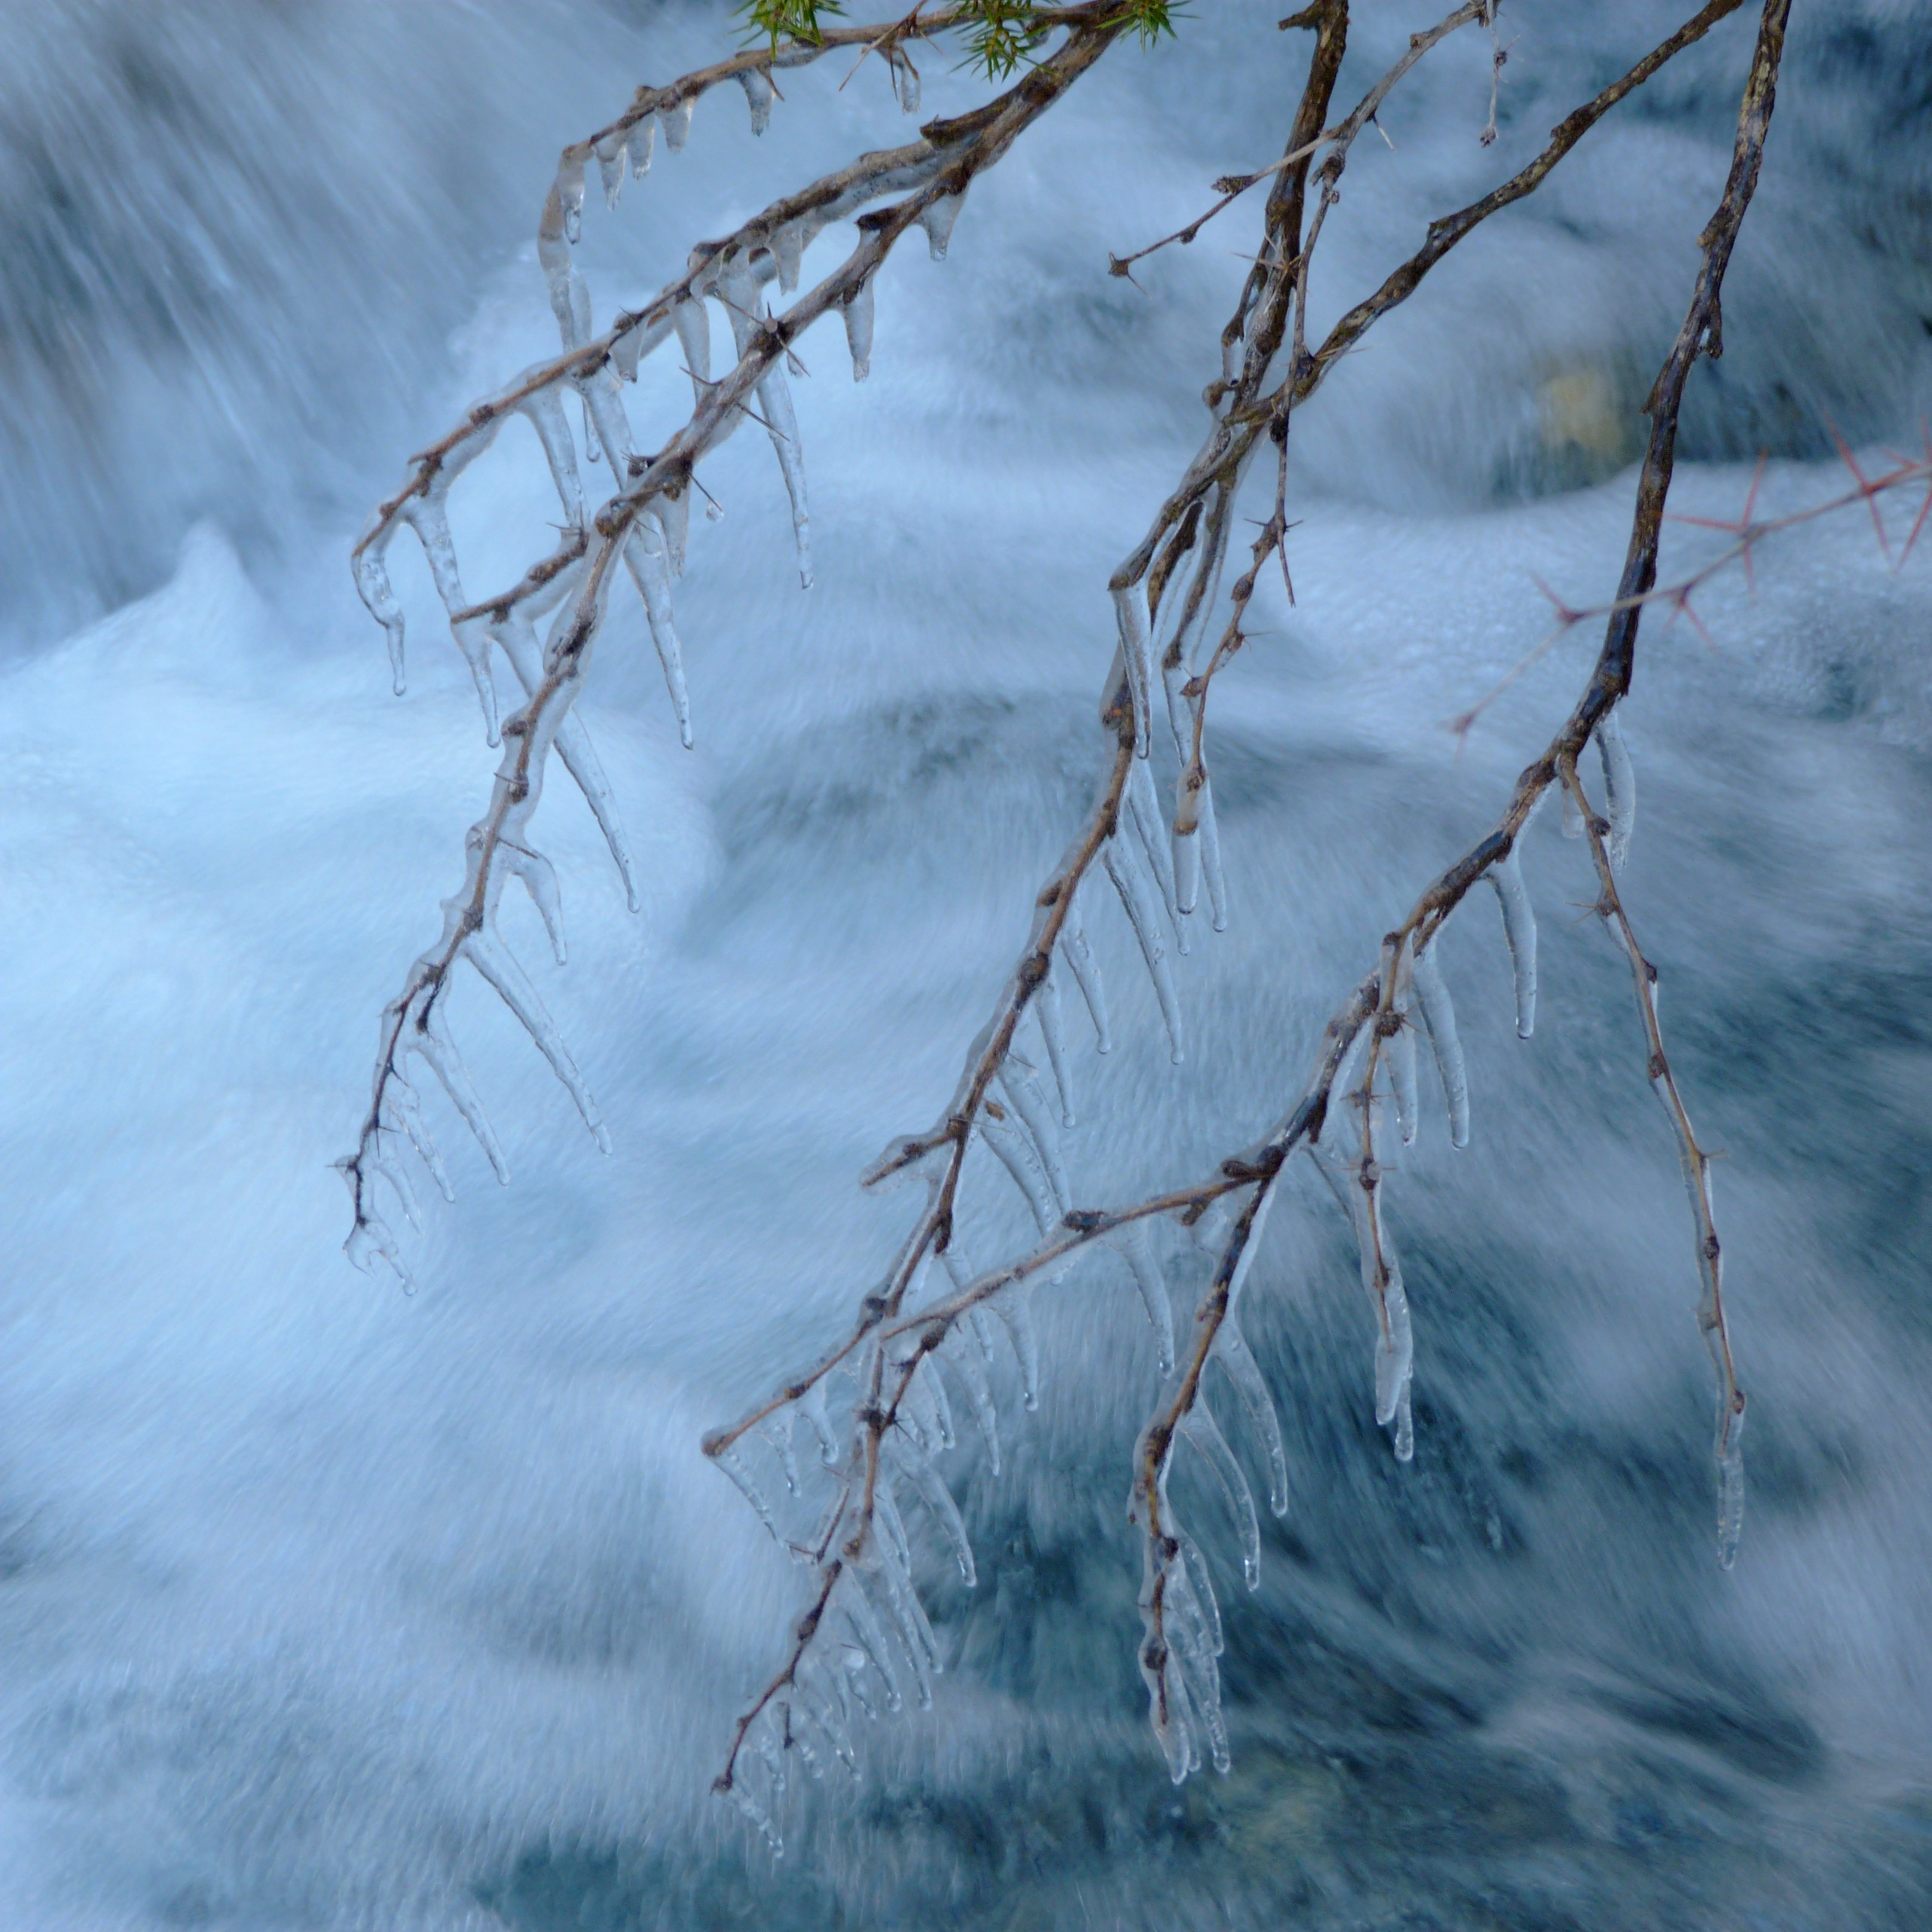
tree, water, branch, snow, cold, winter, frost, ice, cascade, reflection, weather, season, freezing, ice formations, atmospheric phenomenon, woody plant